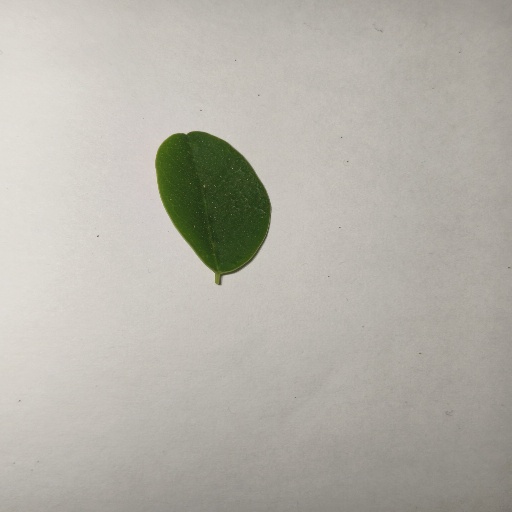
Species: Sojina
Leaf condition: Healthy Leaf